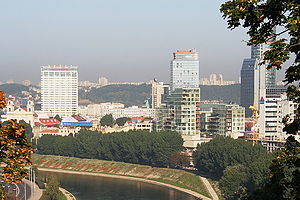
Šnipiškės / Galleri
Šnipiškės seniūnija er en bydel i Vilnius på Neris' højre bred, umiddelbart nord for Senamiestis, Vilnius' Gamle Bydel.